Turner Prize

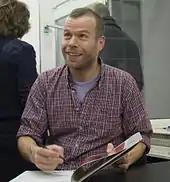
Wolfgang Tillmans, winner in 2000

The prize was won by Wolfgang Tillmans. Other entries included a large painting by Glenn Brown based very closely on a science fiction illustration published some years previously. Michael Raedecker and Tomoko Takahashi were also nominated.